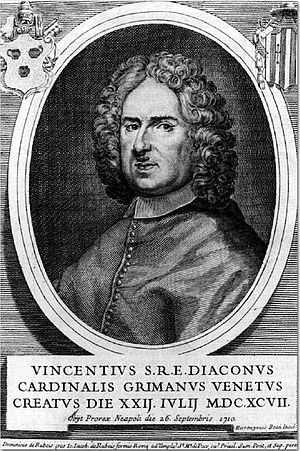
Vincenzo Grimani
Vincenzo Grimani
Vincenzo Grimani var en italiensk kardinal, diplomat og librettist.